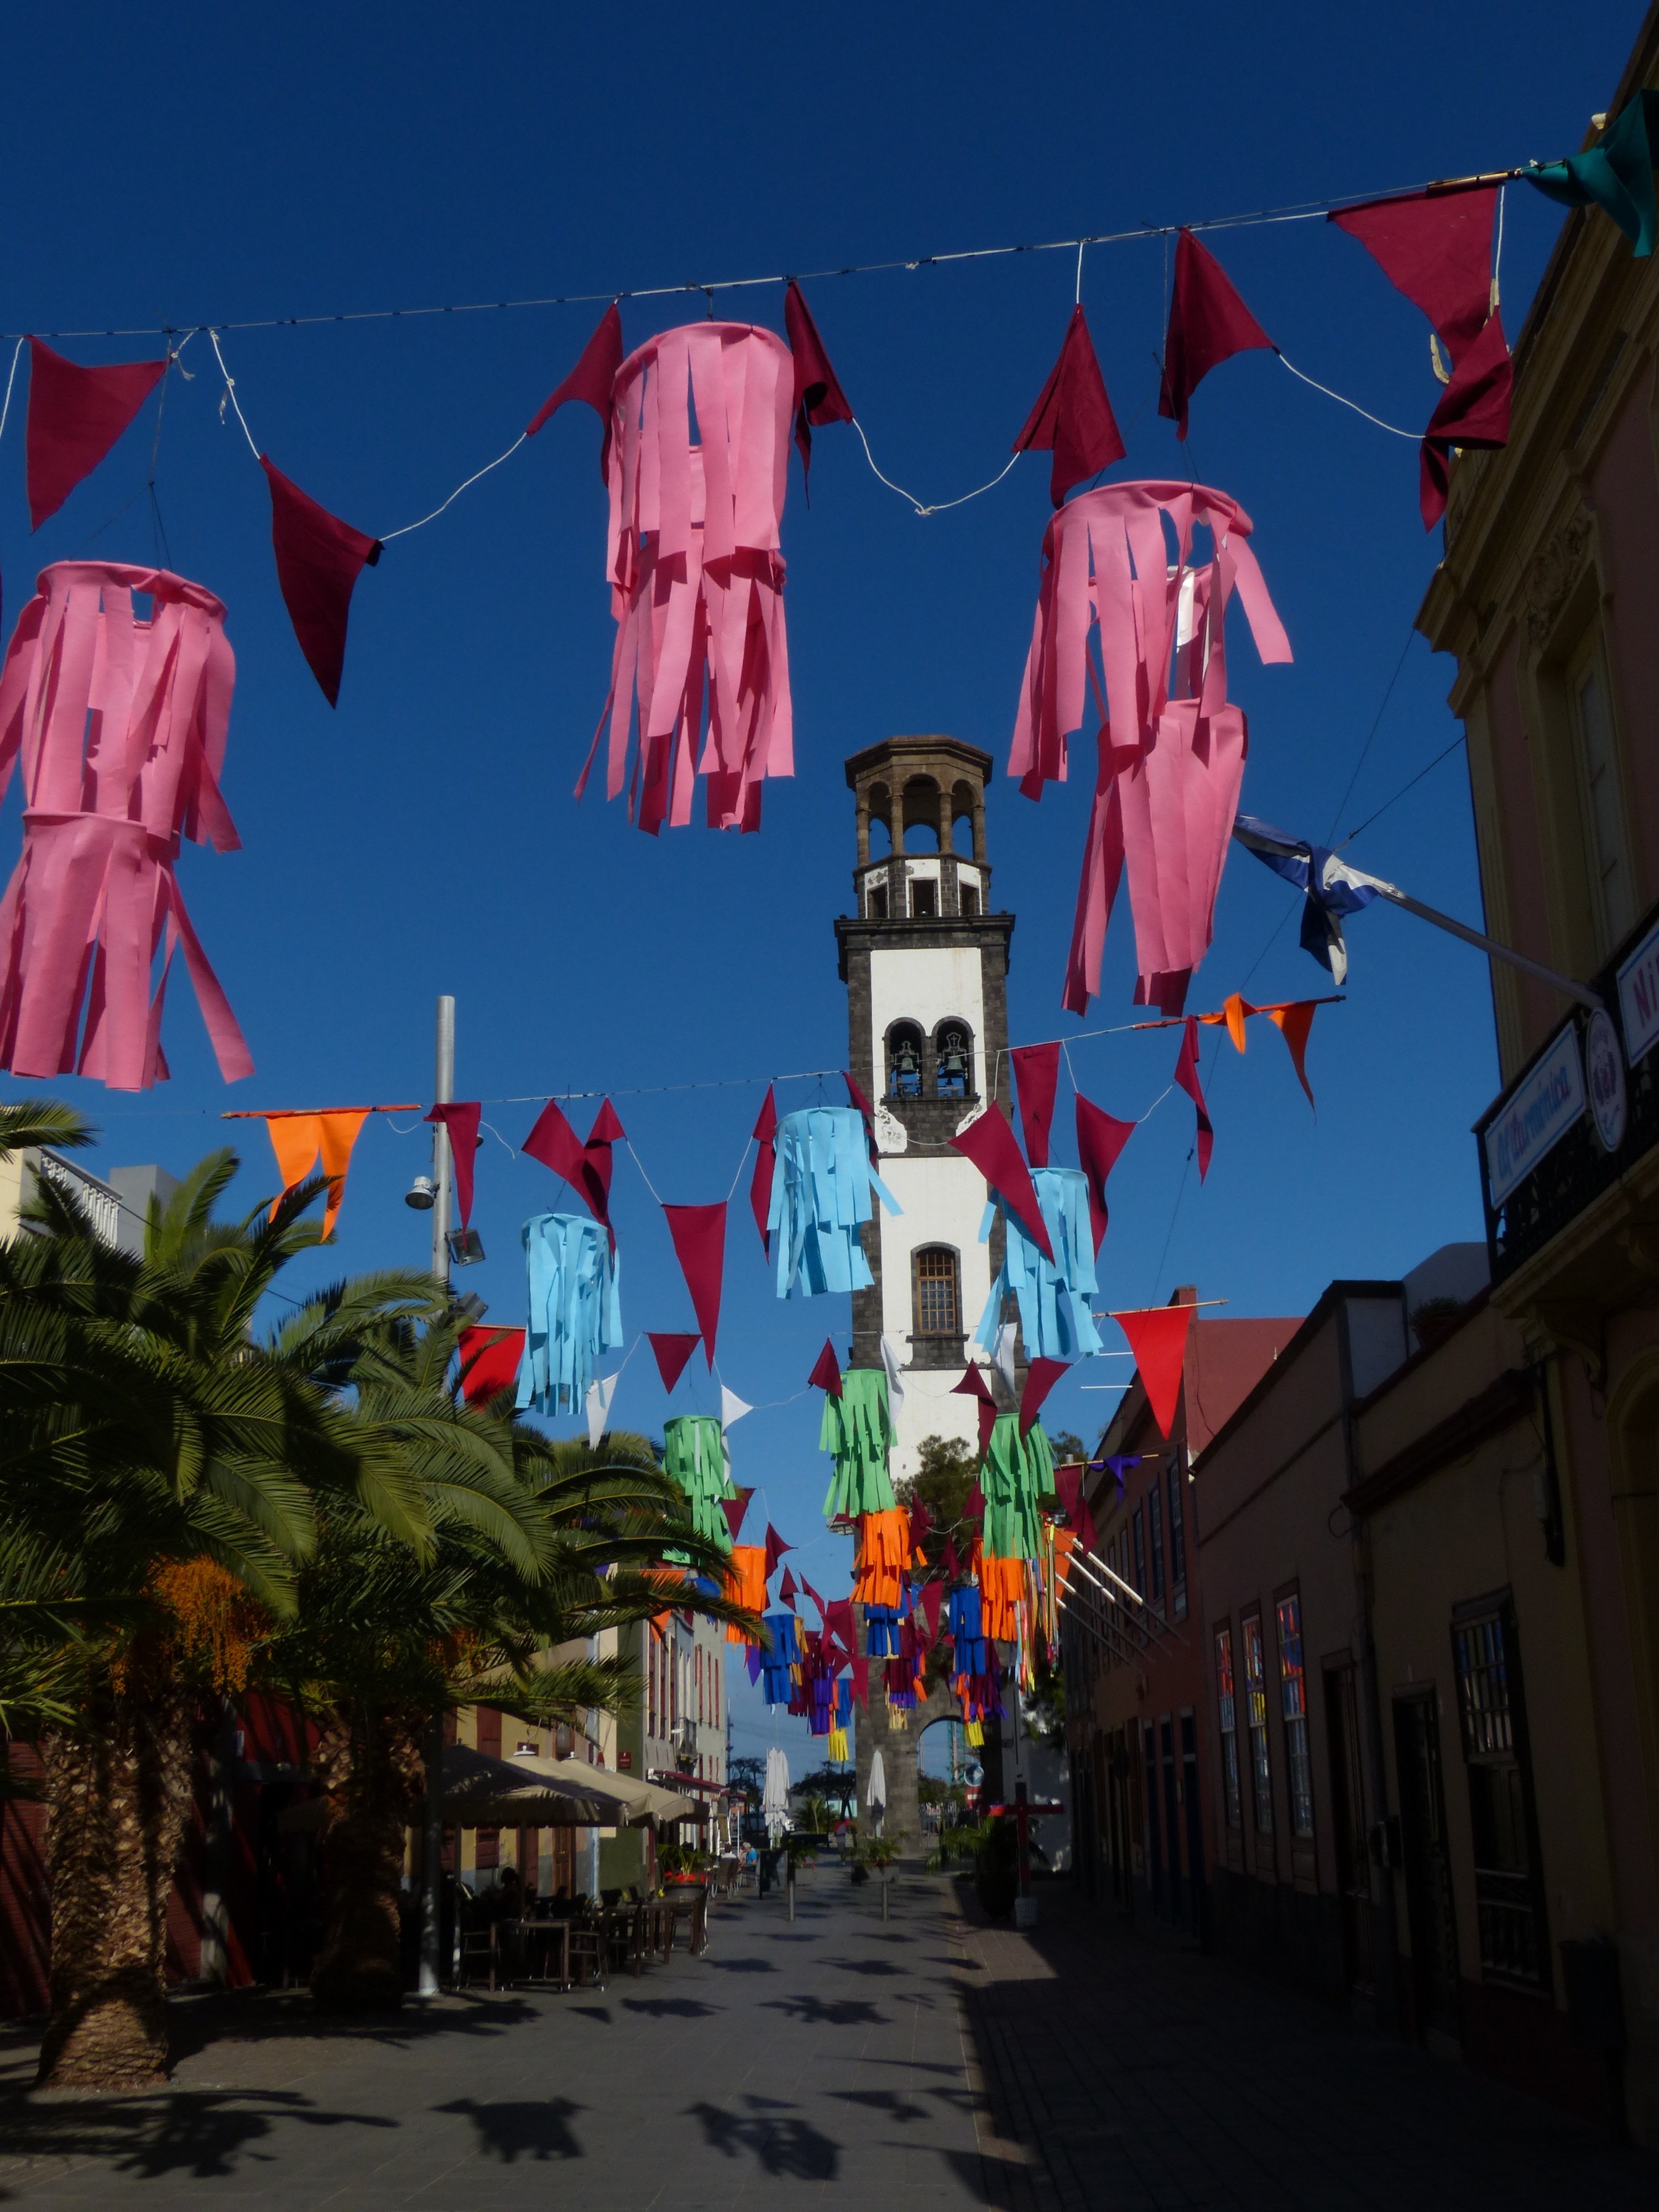
road, street, town, alley, color, art, tenerife, decorated, street festival, santa cruz